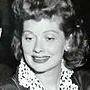
Age: 41